Flames (novel)

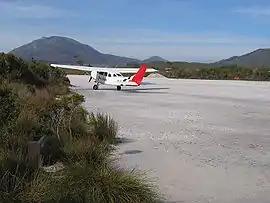
The airstrip at Melaleuca, Tasmania. Arnott drew on Deny King's experiences living on the island when writing the novel.

Arnott wished to write a novel that was "surprising, emotional and rewarding to read". He also wished to write about Tasmania "in a way that hadn't been done before, with a story that felt completely impossible but also somehow recognisable". The Tasmanian landscape was the main inspiration for the novel: "Not just how it appears, but how it makes you feel," Arnott wrote. Arnott was reading the memoir "H is for Hawk" whilst writing the novel; he noted that "its interrogation of grief, and the relationship between the author and her half-wild goshawk, left a heavy mark on my own work". Arnott cited Tasmanian author Marjorie Bligh and Deny King as influences on his work. Bligh served as the inspiration for a character in the novel, while Arnott drew on King's experiences in Melaleuca while writing the chapters set on that island. Arnott claimed that Karl's seal was inspired by the seals he had observed whilst tuna fishing. Arnott's use of animals in the novel as prominent, aware characters in the novel was partly inspired by Ancient Greek myths and fables, with Arnott's intention of making the world of the novel "as strange as [he] possibly could". Arnott decided to centre his novel around fire and flames after the 2013 Tasmanian bushfires; the destruction caused by the fires had an effect on Arnott, something which "kept coming back to [him]" in his writing.